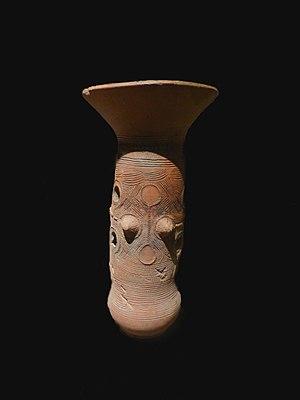
Porte-pot en terre cuite. Bida, Nigeria. Population Nupe. Début ou milieu du XXe siècle. Lyon, France. Musée des Confluences
Les Nupe sont une population d'Afrique de l'Ouest vivant au centre-ouest du Nigeria, le long du Niger et de la Kaduna, à proximité de Bida, Mokwa et Jebba. Ils sont surtout présents dans l'État de Niger et dans l'État de Kwara. Leur nombre a été estimé à 550 000 dans les années 1980.